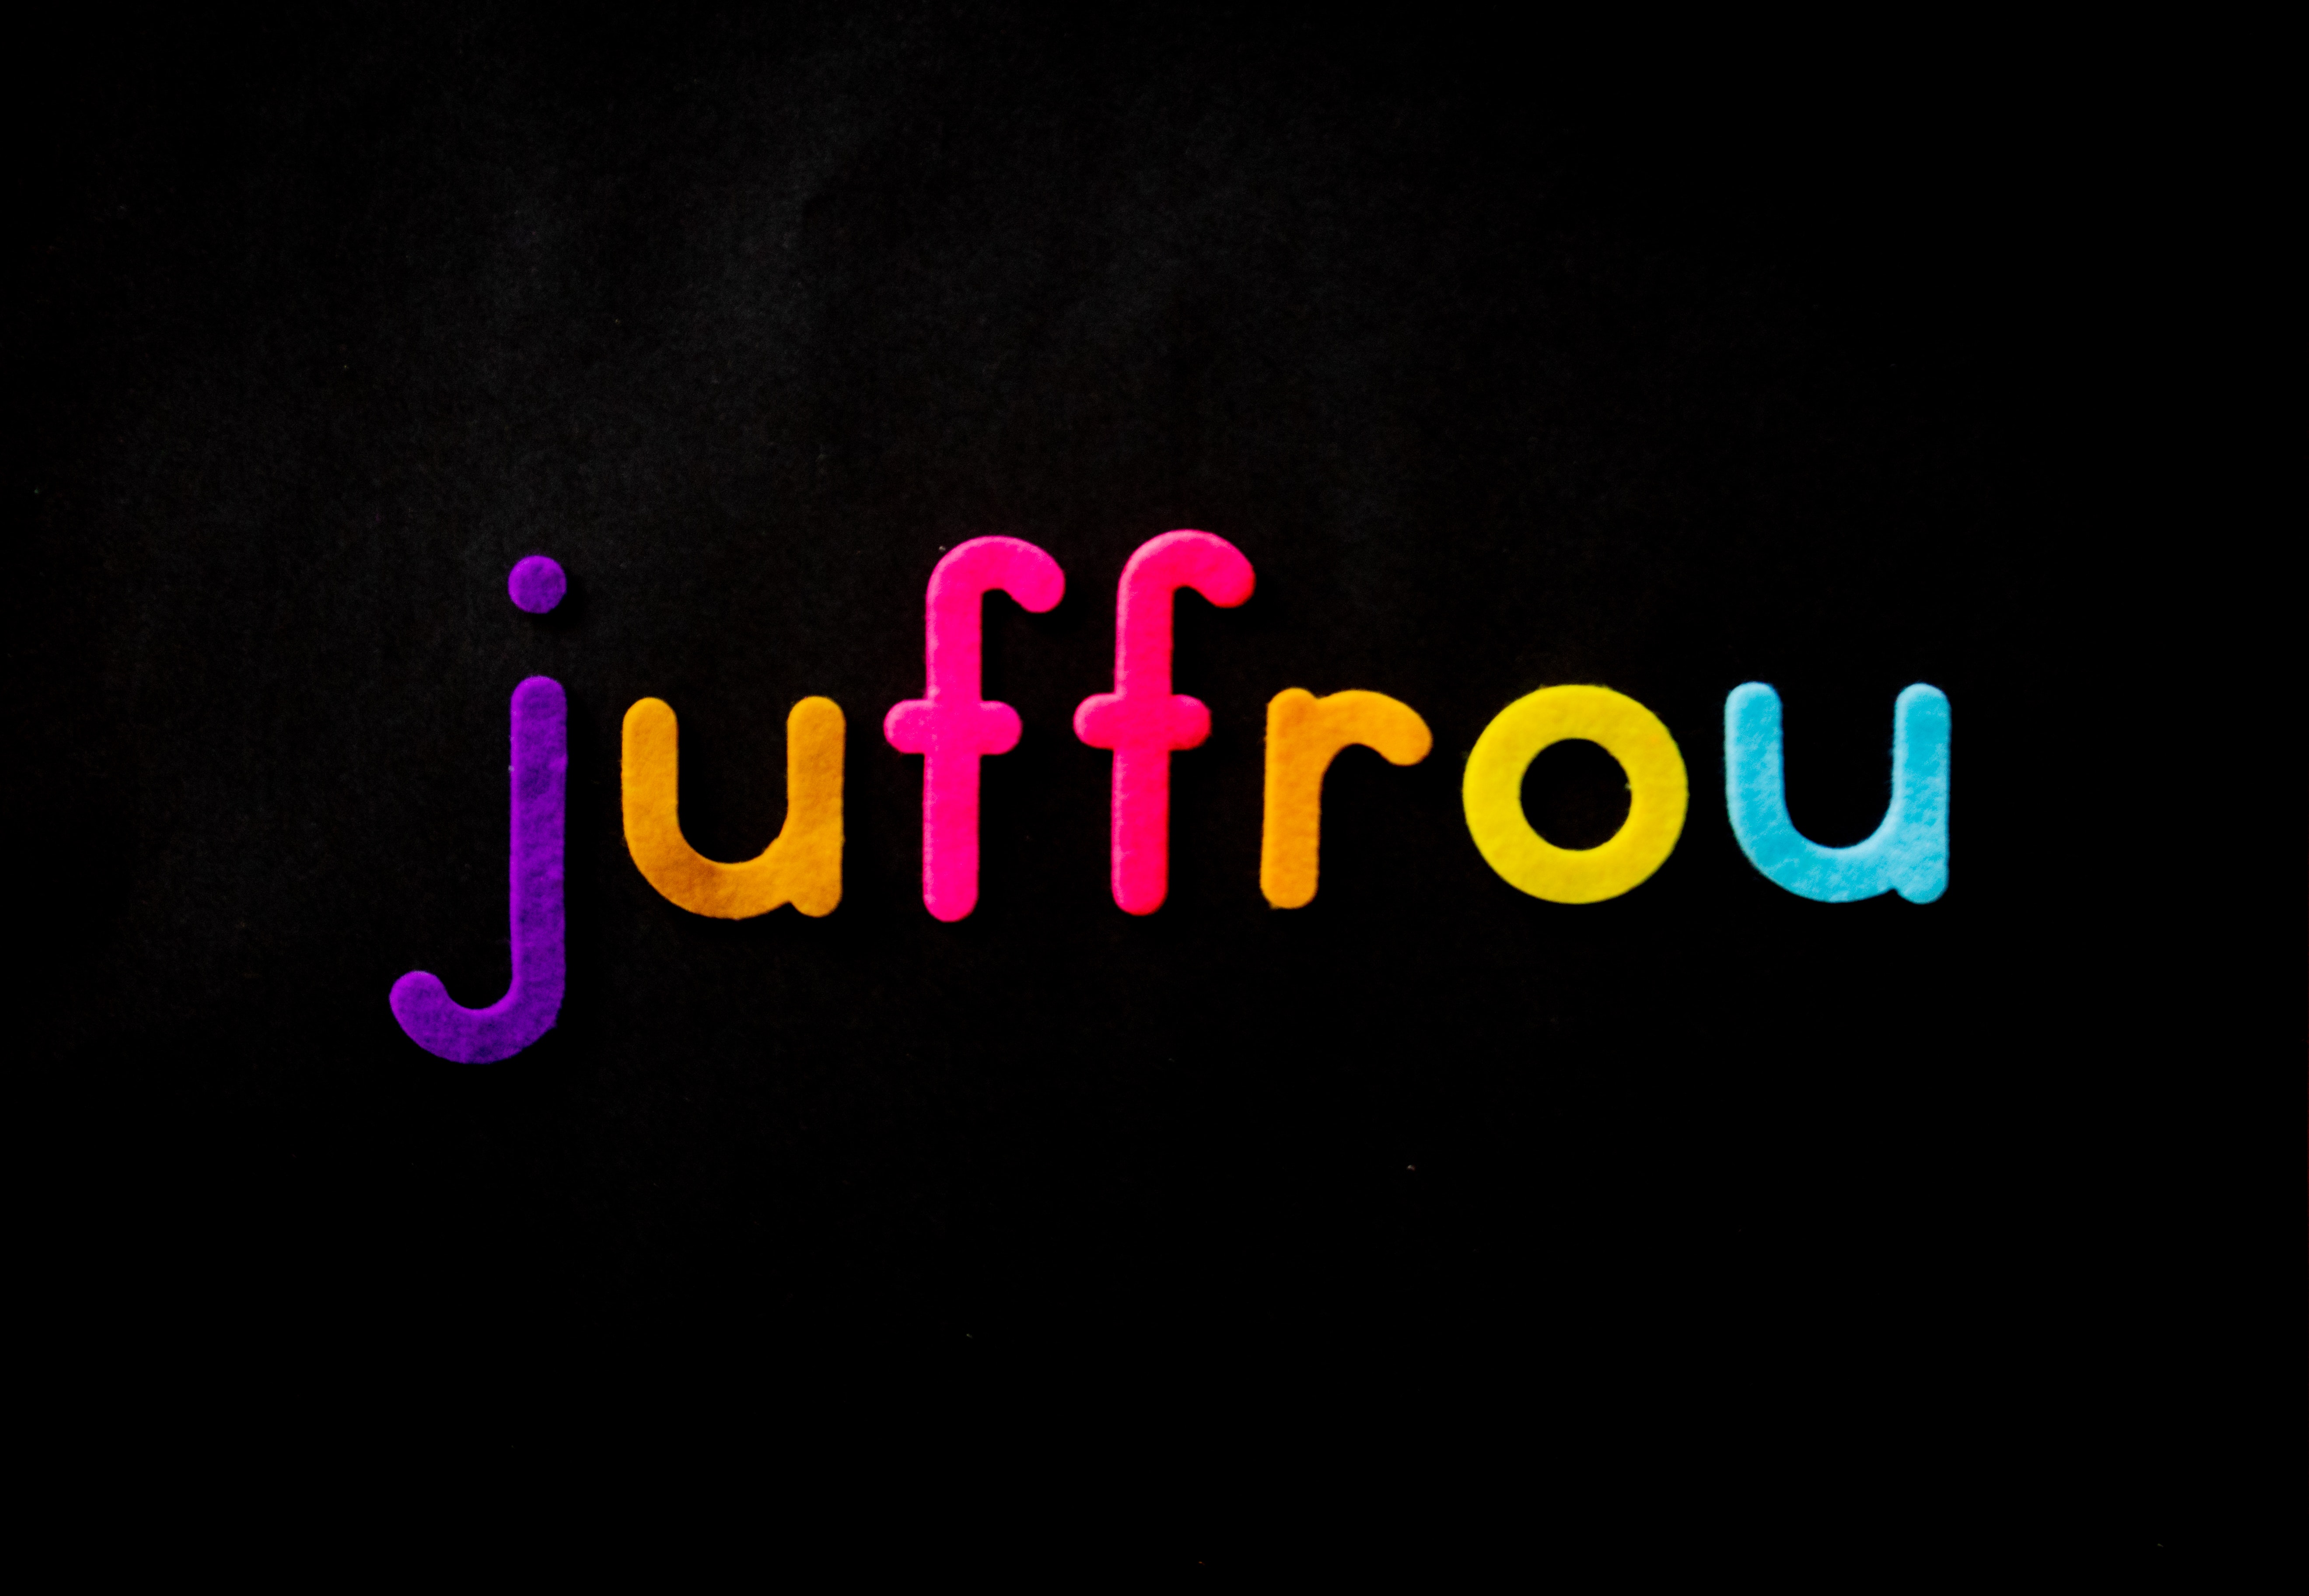
text, font, graphic design, logo, pink, graphics, magenta, brand